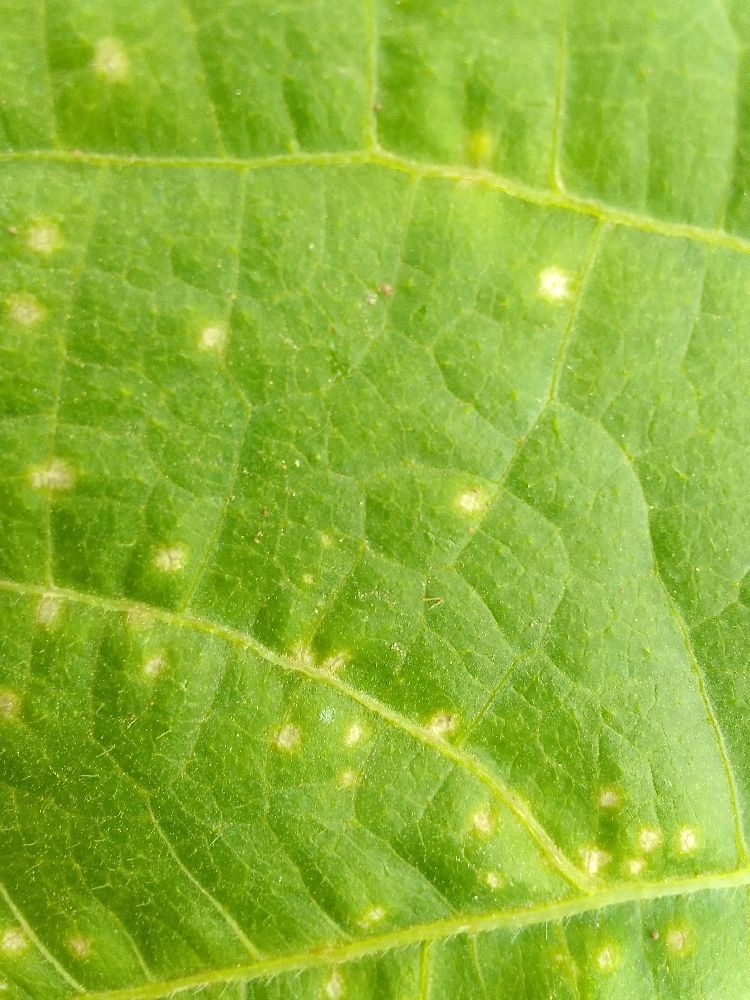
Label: rust